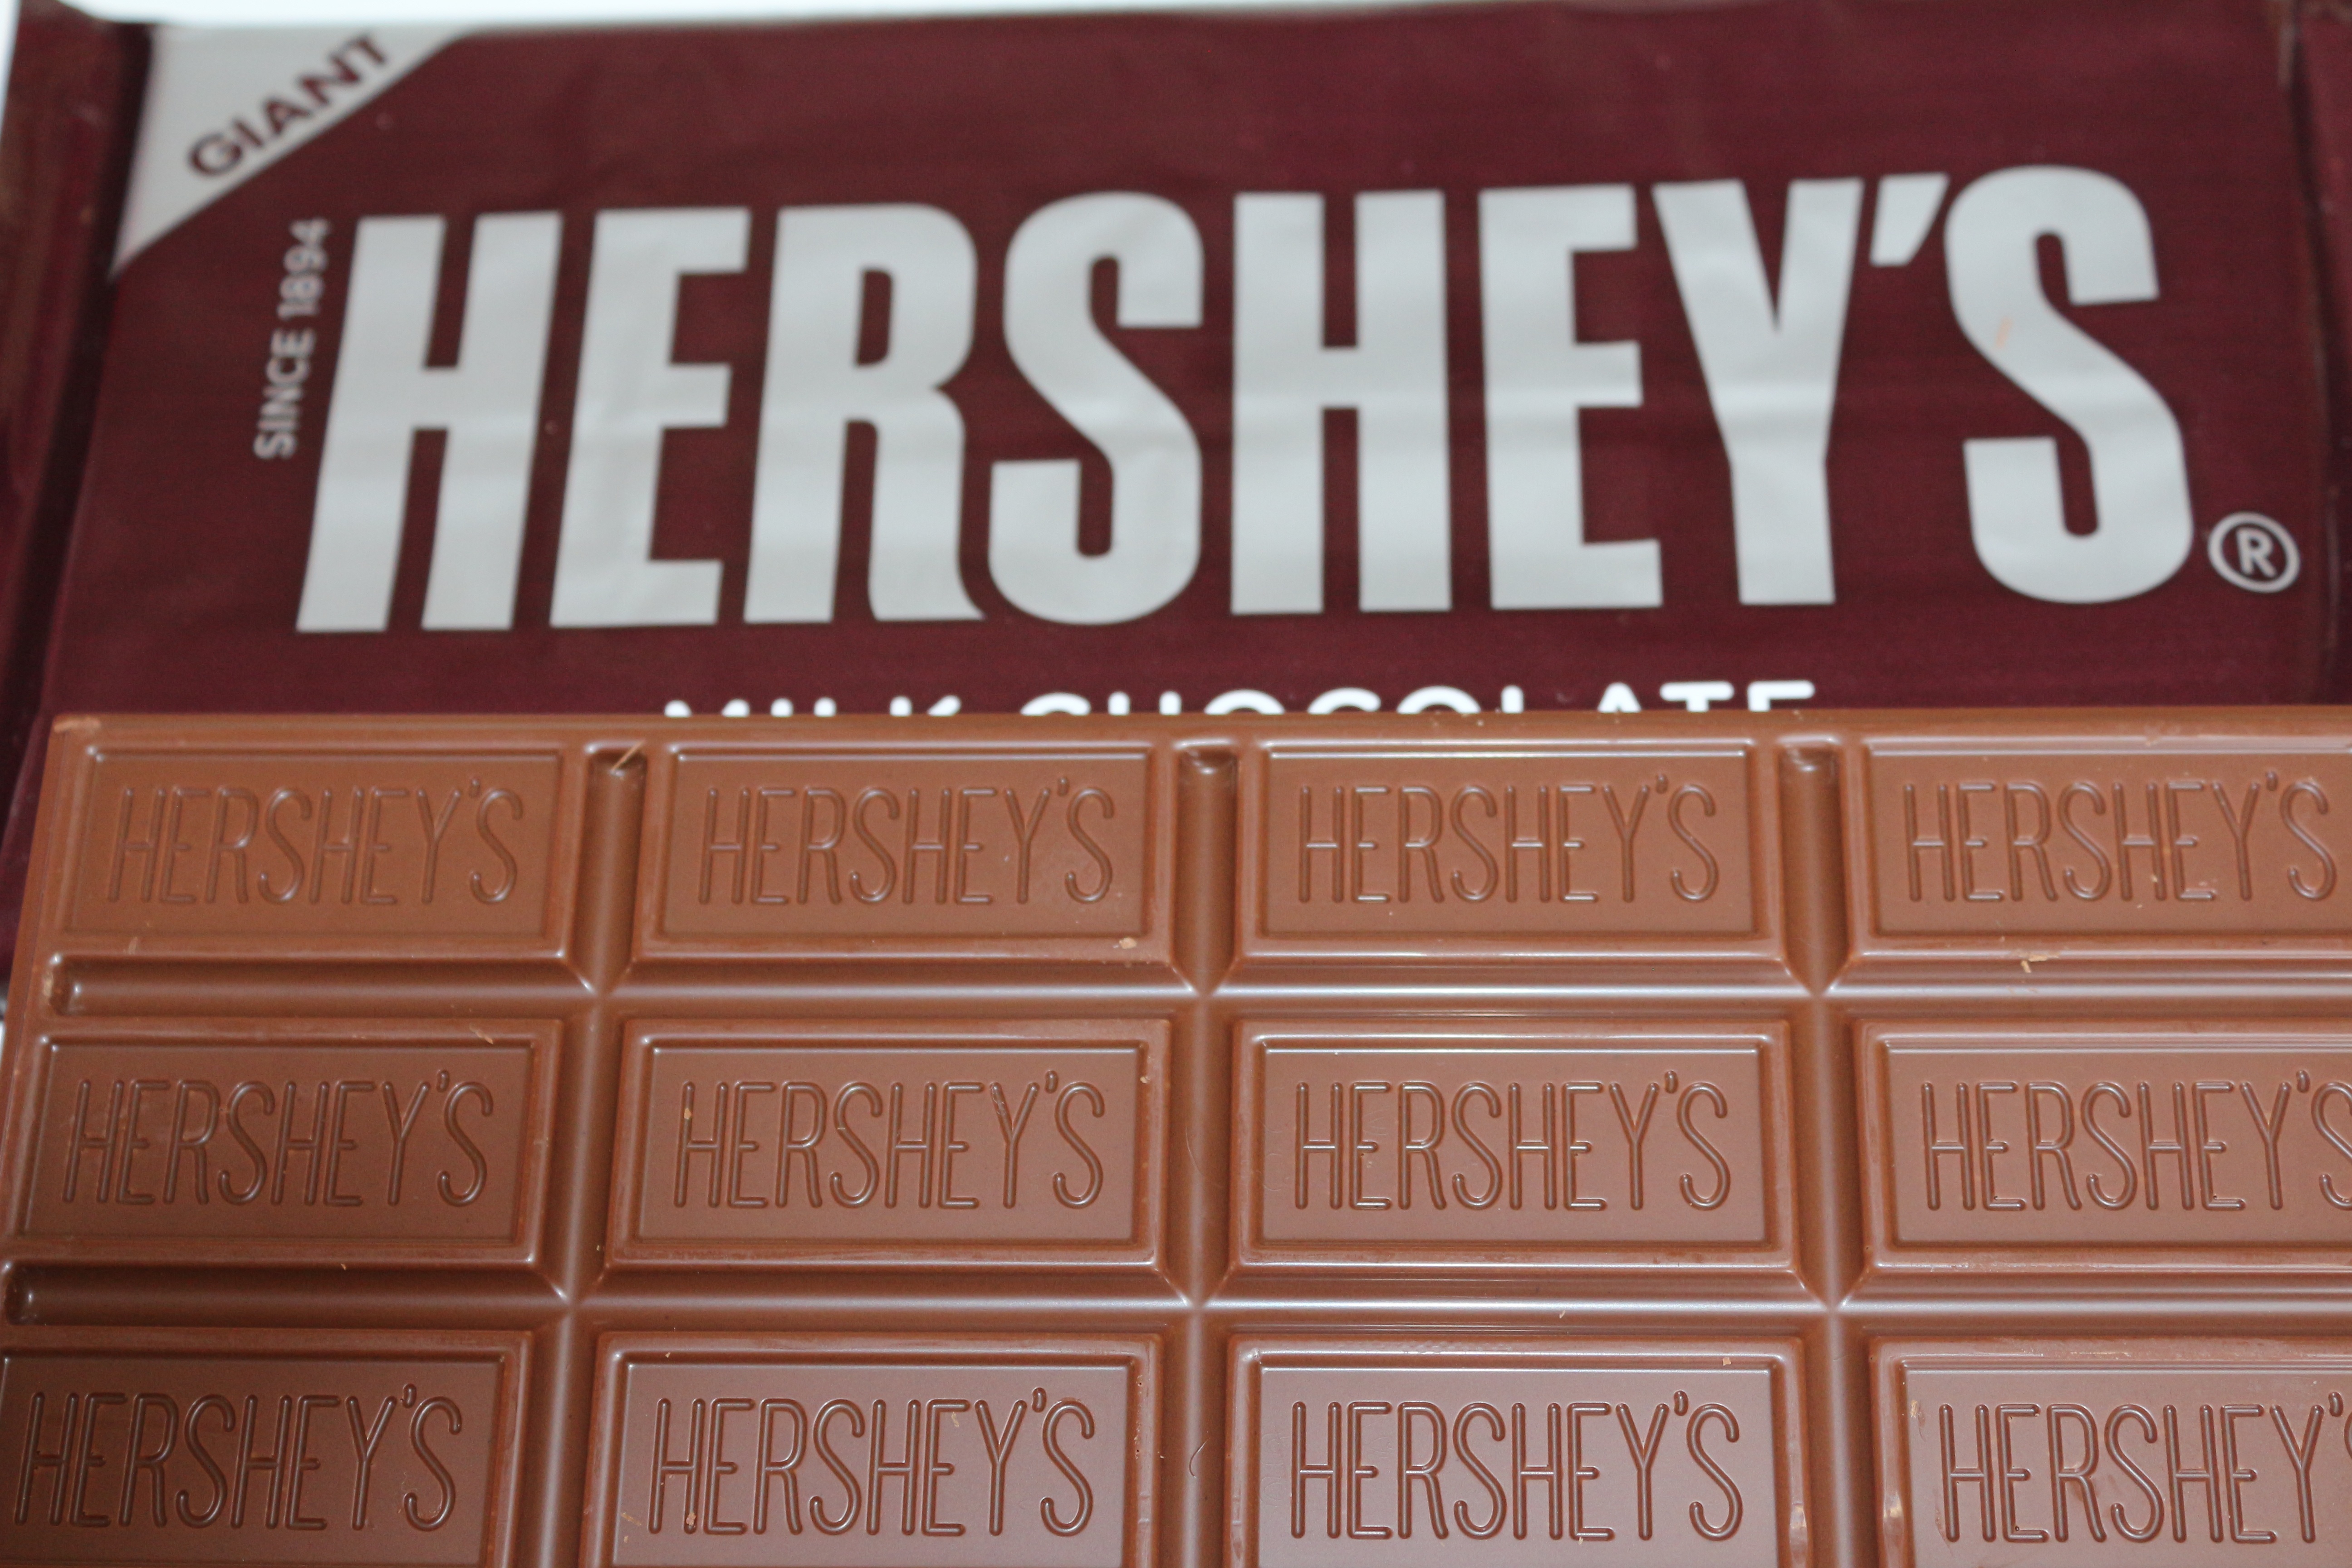
sweet, bar, food, brown, chocolate, dessert, delicious, cocoa, font, sugar, tasty, candy, chocolate bar, vehicle registration plate